Alfred Pleasonton

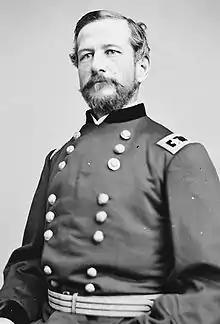
Alfred Pleasonton, portrait by Mathew Brady

Alfred Pleasonton (June 7, 1824 – February 17, 1897) was a United States Army officer and major general of volunteers in the Union cavalry during the American Civil War. He commanded the Cavalry Corps of the Army of the Potomac during the Gettysburg campaign, including the largest predominantly cavalry battle of the war, Brandy Station. In 1864, he was transferred to the Trans-Mississippi theater, where he defeated Confederate General Sterling Price in two key battles, including the Battle of Mine Creek, the second largest cavalry battle of the war, effectively ending the war in Missouri. He was the son of Stephen Pleasonton and the younger brother of Augustus Pleasonton.